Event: Nepal Earthquake
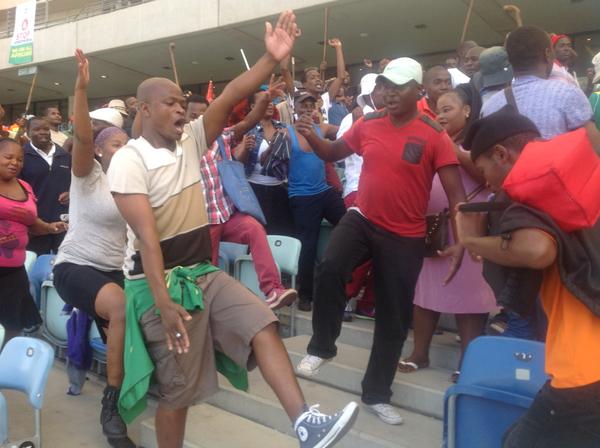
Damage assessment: no_damage